Avarengo

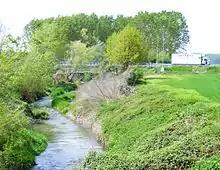
Today, Avarengo is still grown in the Pinerolese region "(pictured)" of Piedmont.

Over the past century, plantings of Avarengo have steadily decreased as the grape's reputation of being a low yielding variety has encouraged growers to move on to other varieties. In 2000, there were of the vine in production, most of it in the Pinerolese region between the commune of Pomaretto and the villages along the Chisone river valley in the province of Turin.